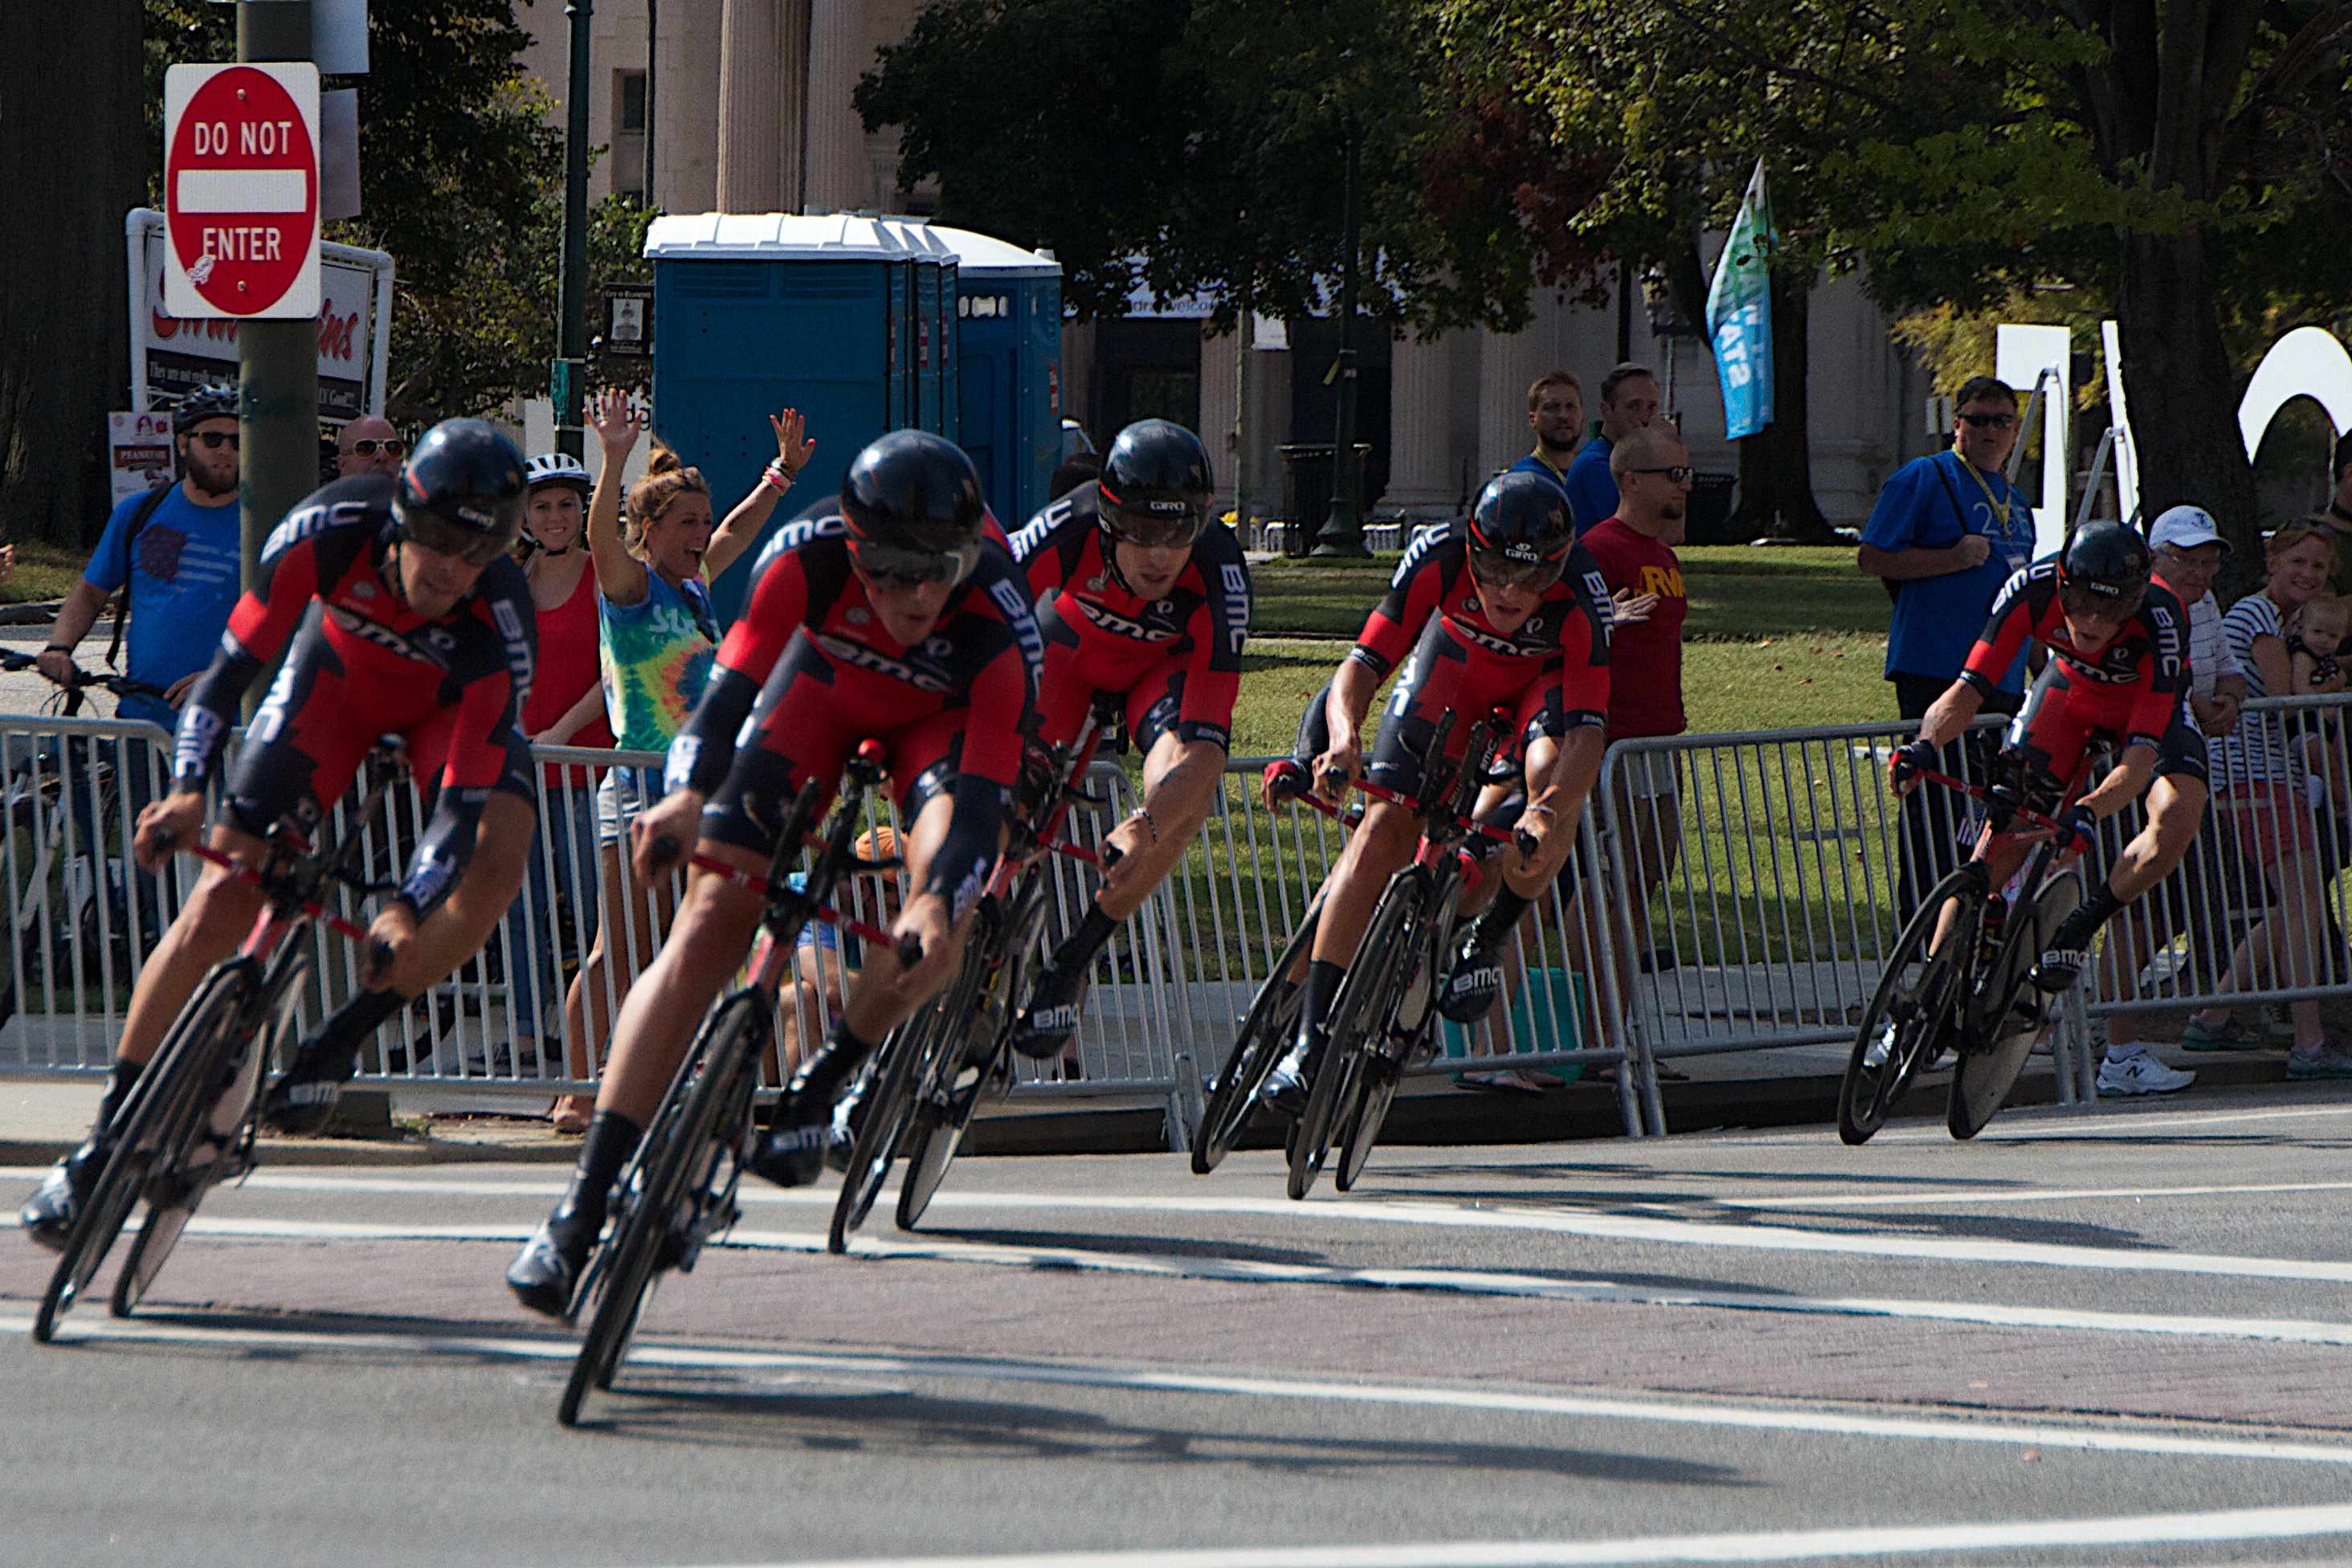
bicycle, recreation, vehicle, sports equipment, cycling, race, sports, racing, race track, endurance, vcubrb, road cycling, outdoor recreation, road racing, cycle sport, cyclo cross, bicycle racing, road bicycle, endurance sports, racing bicycle, road bicycle racing, duathlon, keirin